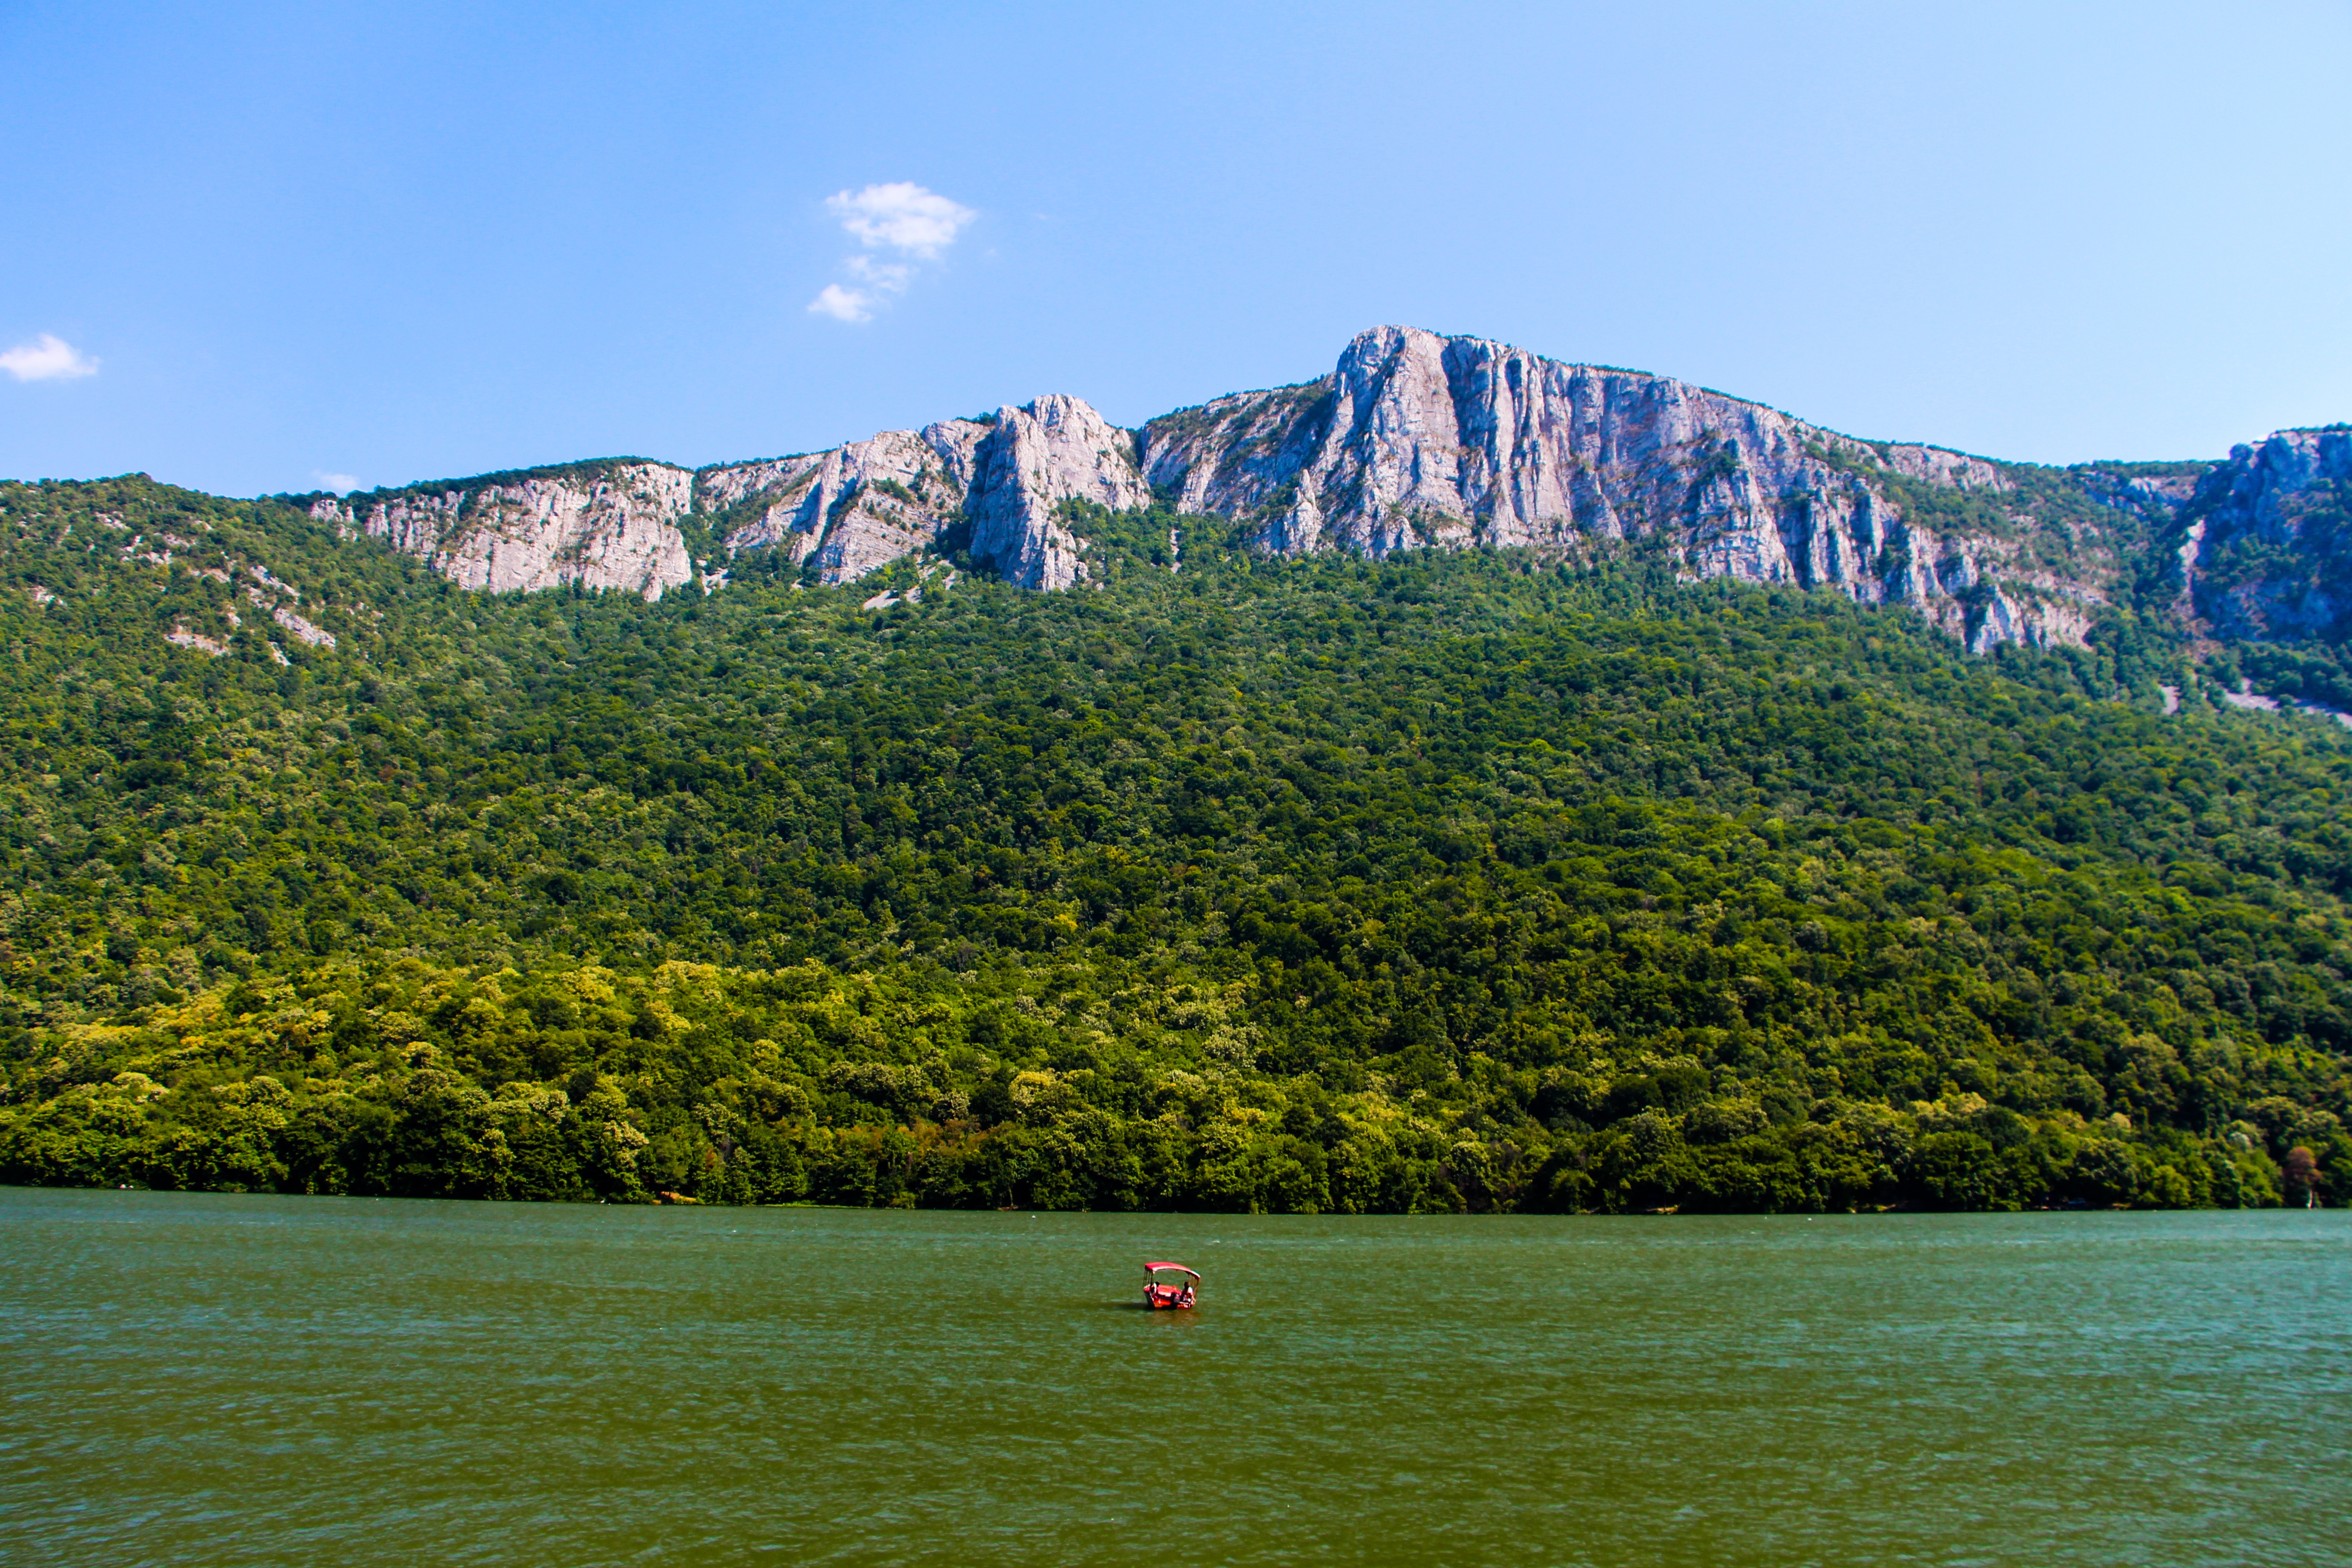
landscape, tree, water, nature, forest, grass, wilderness, mountain, sky, boat, lake, adventure, river, mountain range, summer, vacation, green, park, blue, fjord, reservoir, terrain, national park, plants, body of water, mountains, alps, vegetation, landform, increases the, geographical feature, mountainous landforms